Ukrainian frigate Otaman Bilyi

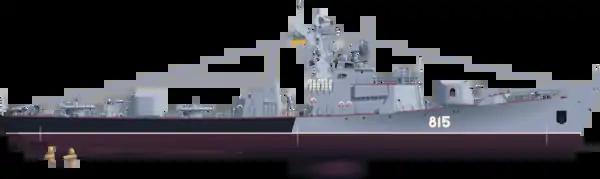
SKR-112 on July 21, 1992

From August 30, 1969 to January 31, 1970 the frigate carried out service in the Mediterranean Sea military zone providing help to the Armed Forces of Egypt during the War of Attrition.